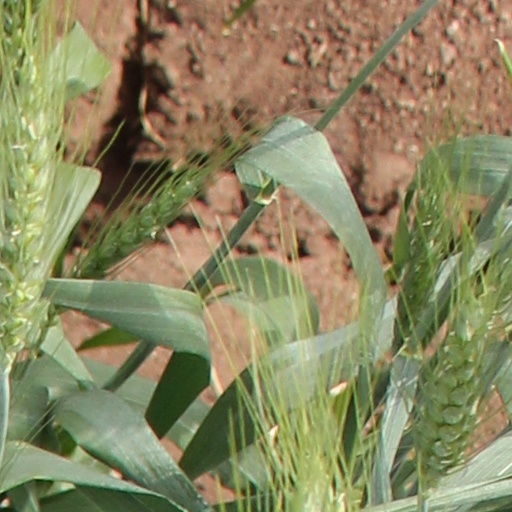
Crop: wheat